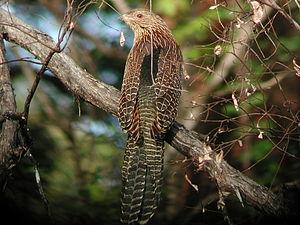
Le Coucal faisan est une espèce de coucal, oiseau de la famille des Cuculidae.